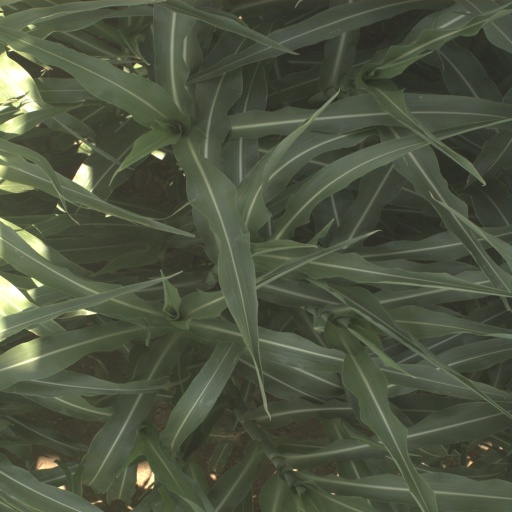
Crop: sorghum